Our Curse

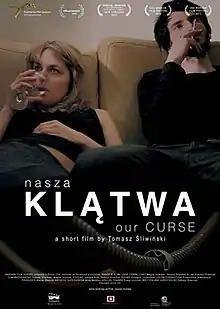
Film poster

Our Curse (original title "Nasza klątwa") is a 2013 Polish documentary film by Tomasz Śliwiński documenting the first six months in their life of his son Leo, who suffers from the rare genetic disorder called Ondine's curse. When Leo was born, a friend of Śliwiński's had suggested he document his experiences as a form of therapy. Śliwiński was in film school at the time; his wife Magda Hueckel is a professional photographer. "Our Curse" was nominated for the Academy Award for Best Documentary (Short Subject) at the 87th Academy Awards, along with another Polish film in the same category, "Joanna". The film was produced by .